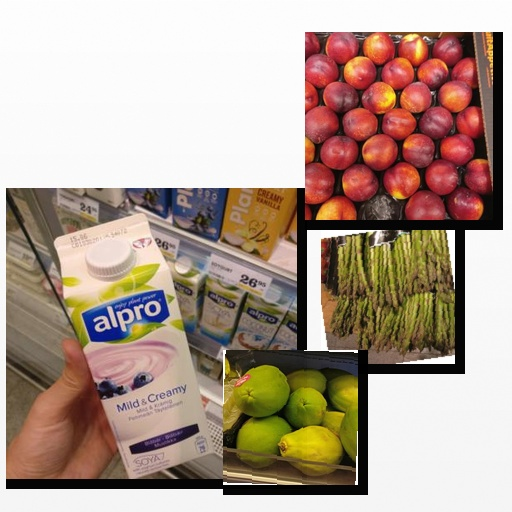
Food items: papaya, asparagus, nectarine, blueberry_soyghurt